Mappy

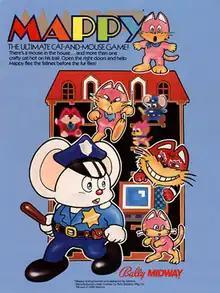
North American arcade flyer

is a 1983 platform video game developed and published by Namco for arcades. It runs on Namco's "Super Pac-Man" hardware modified to support horizontal scrolling. The name "Mappy" is likely derived from , a slightly pejorative Japanese slang term for policeman. The game has been re-released in several Namco arcade compilations. It spawned a handful of sequels and a 2013 animated web series developed by cartoonists Scott Kurtz and Kris Straub.